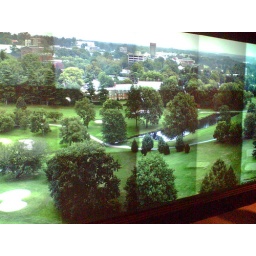
A demo picture... I know it's in an awkward angle. I was sitting at my desk while taking that picture.